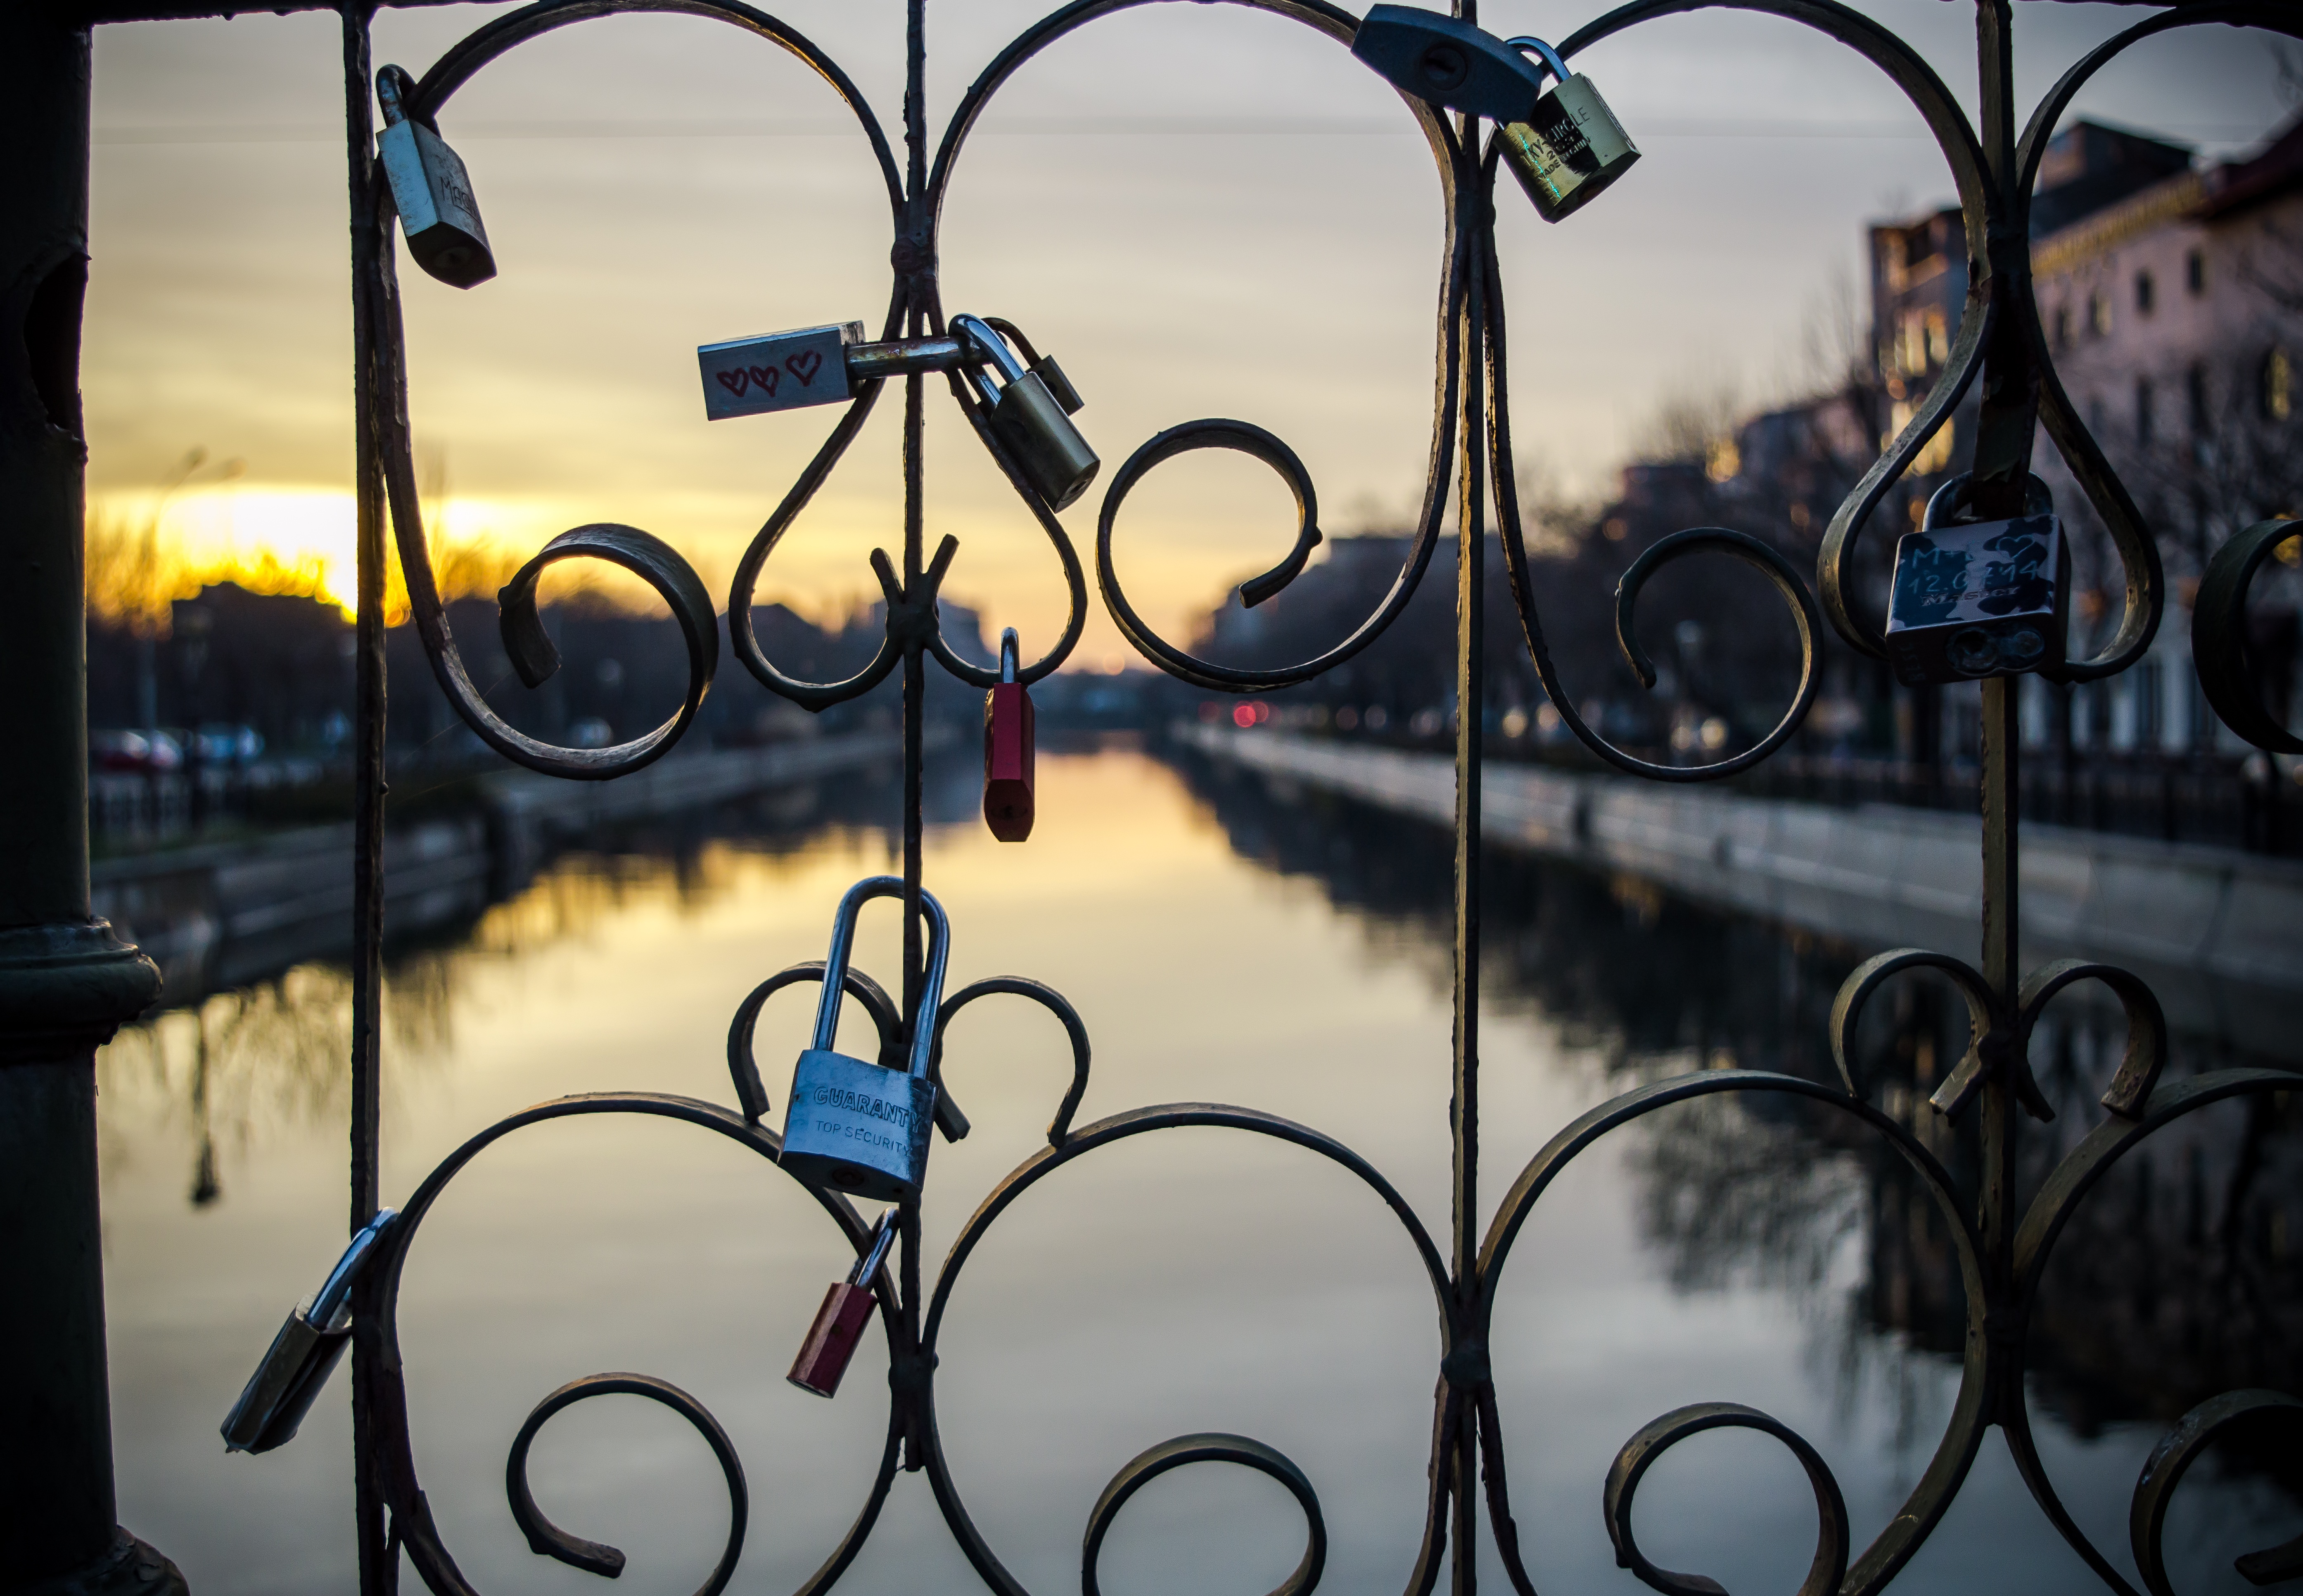
landscape, water, cloud, sky, sun, sunset, bridge, glass, love, orange, spring, reflection, color, couple, romance, blue, graffiti, in the evening, art, iron, locks, bucharest, dambovita